1973 Atlantic hurricane season

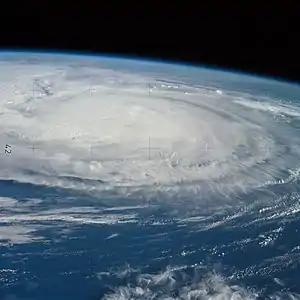
Hurricane Ellen of 1973 was photographed from orbit by astronauts aboard the Skylab space station.

In late September, a brief depression affected northern Florida before dissipating. After a week of inactivity, the second subtropical storm of the year formed over the central Atlantic. This storm, named Bravo, gradually intensified, becoming fully tropical, at which time it was renamed Fran, a few days later. Upon being renamed, Fran had intensified into a hurricane and maintained this intensity for several days before dissipating east of the Azores on October 12. A few days after Fran dissipated, the final named storm of the year formed in the central Caribbean Sea. A slow moving system, Gilda gradually intensified just below hurricane-intensity before striking Cuba and moving over the Bahamas. A few days after passing through the islands, Gilda became the first storm on record to transition from a tropical cyclone into a subtropical cyclone. A large storm, Gilda eventually became extratropical near Atlantic Canada and dissipated later that month. Around the time Gilda was dissipating, a weak depression briefly existed near the Azores. The final storm of the year was a strong depression in the southern Caribbean Sea. This system was active for less than two days but may have briefly attained tropical storm intensity as it made landfall in southern Nicaragua.